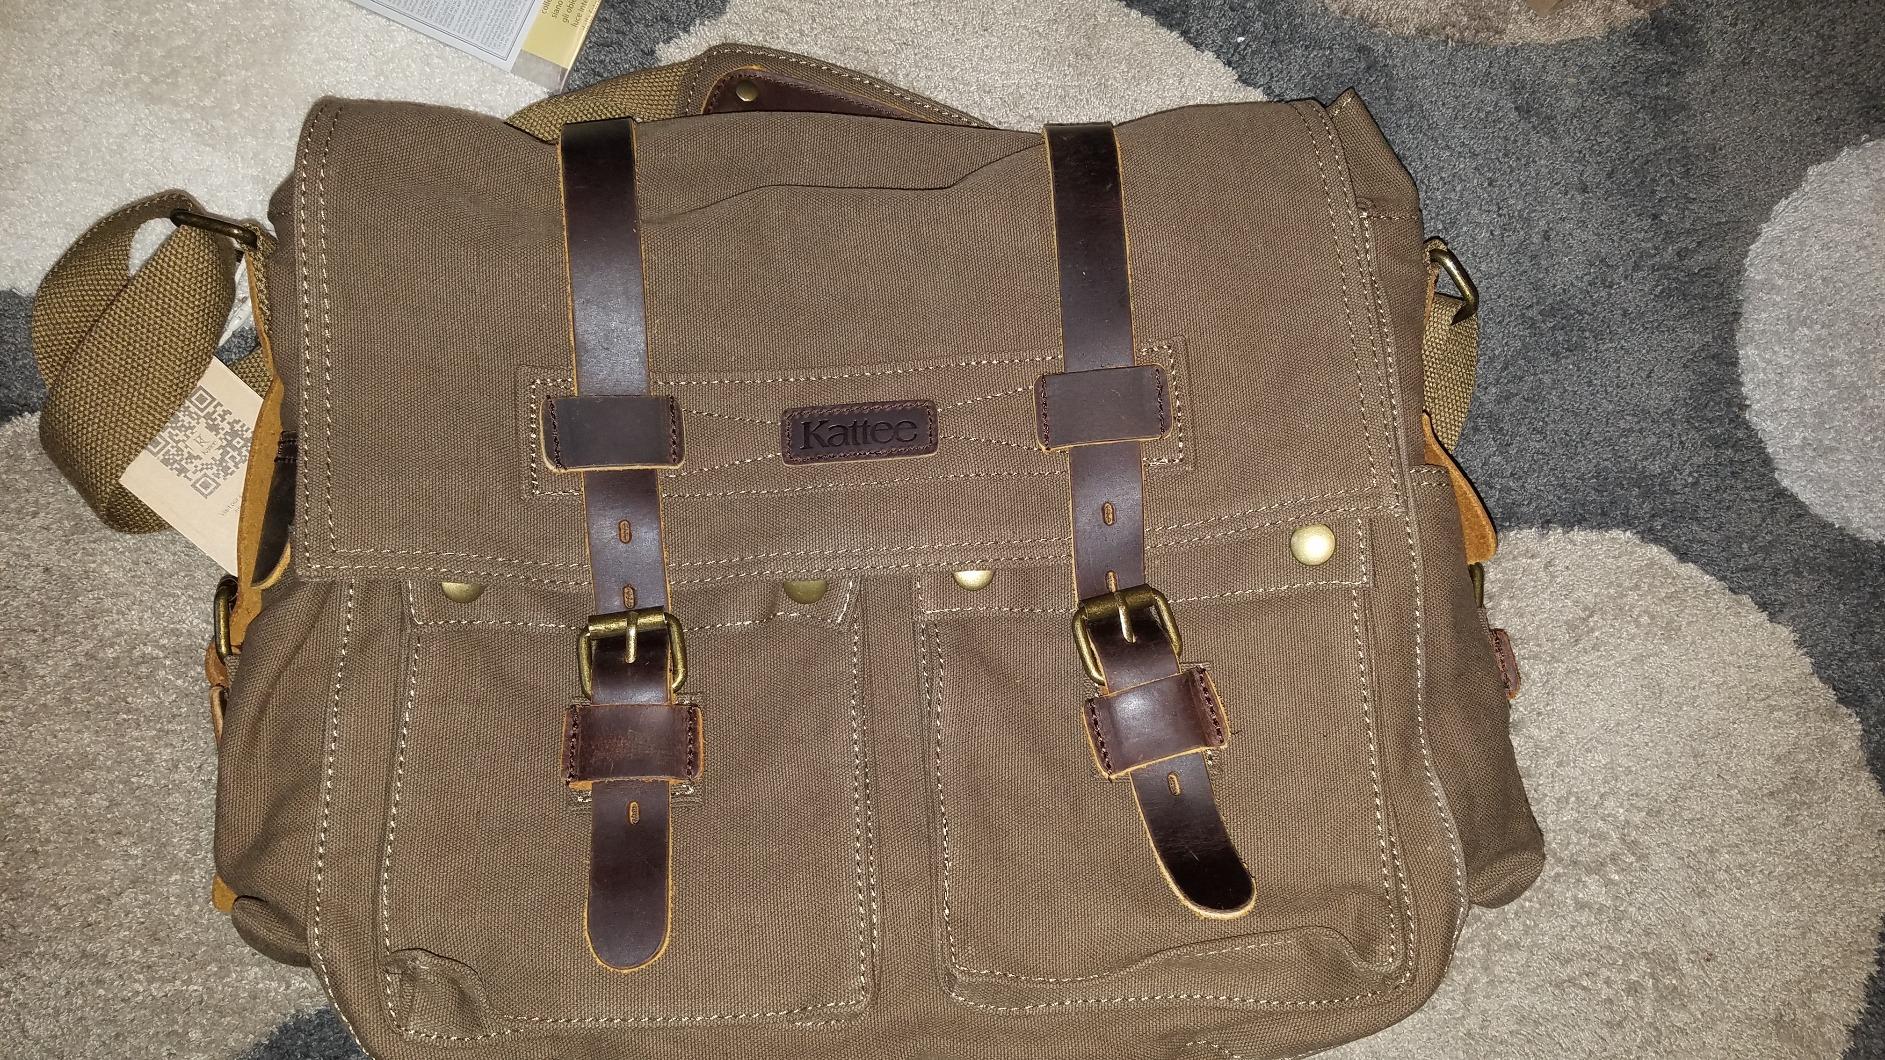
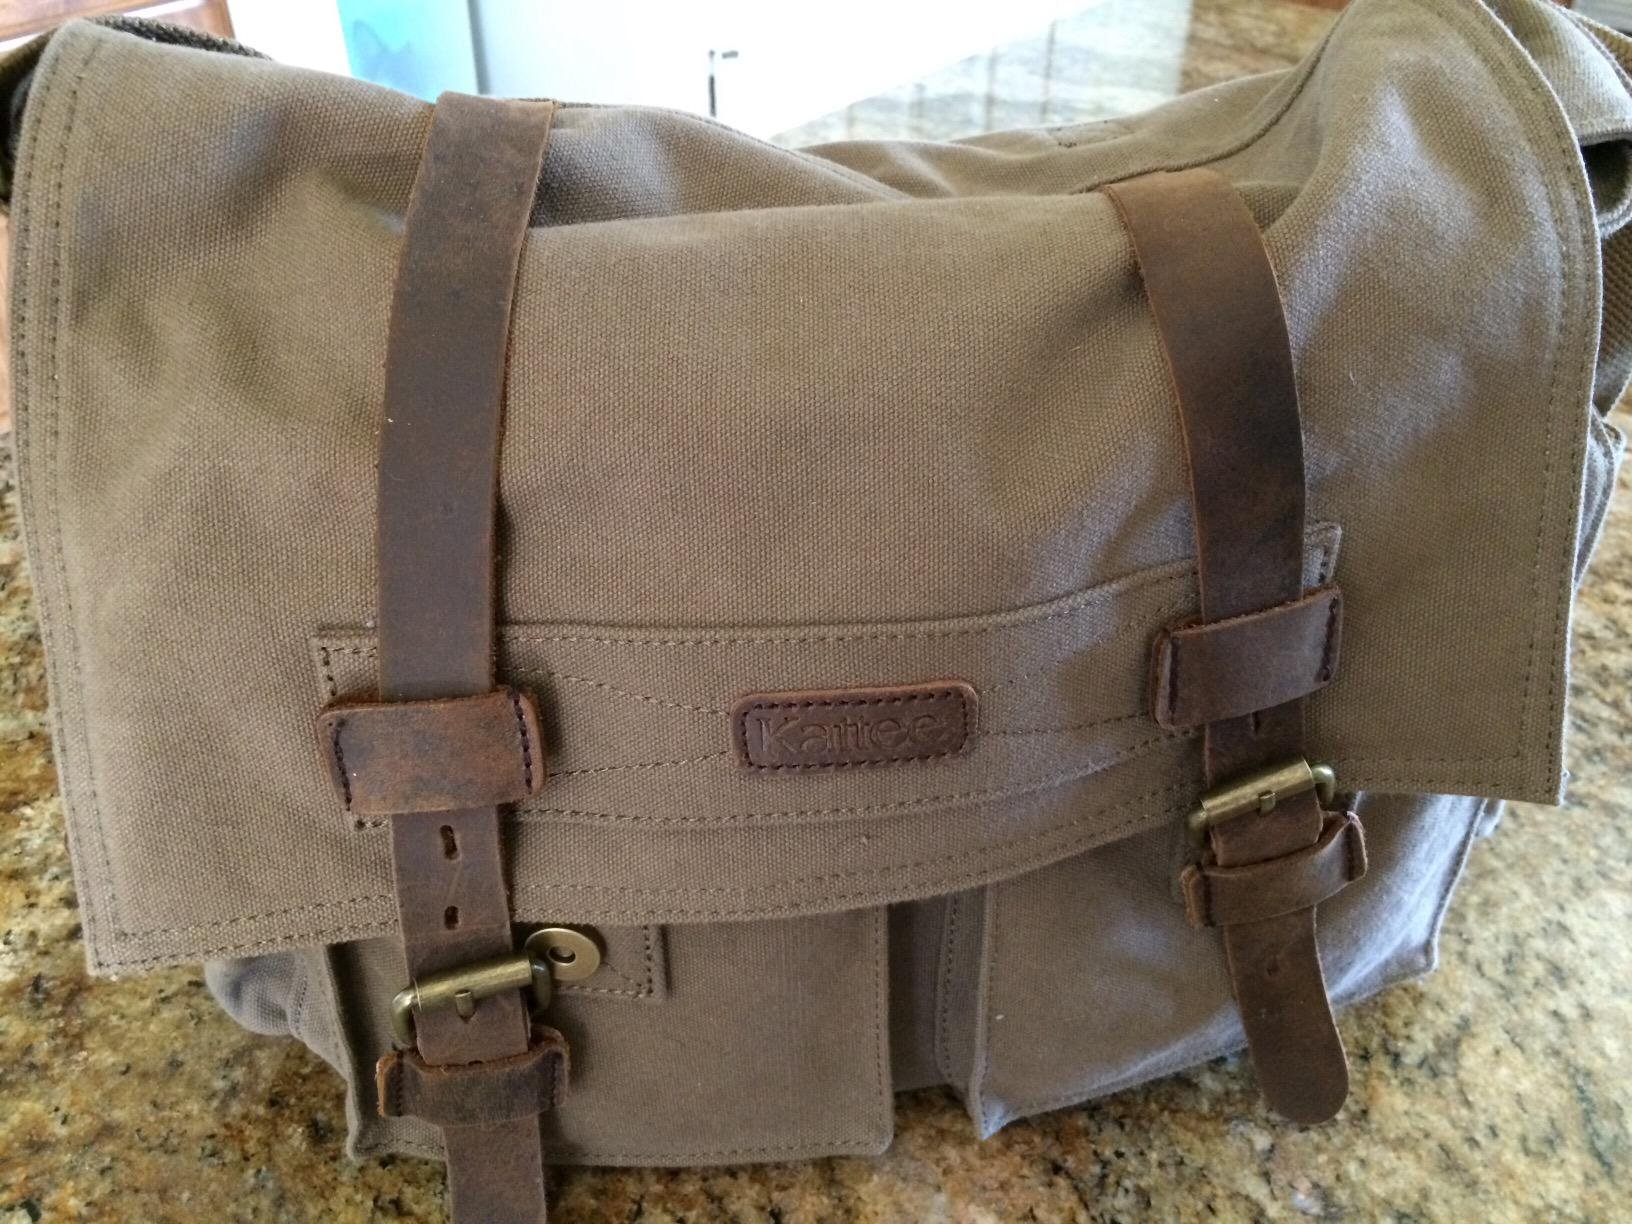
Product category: bag
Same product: yes